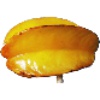
Label: Carambula 1